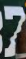
Number: 7